Orthosia incerta

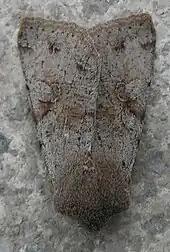
Gray variant

Forewing grey, varied with fuscous dusting and striation, and often more or less tinged with rufous; inner and outer lines, where visible, marked by dark dots on veins; submargmal line variable, sometimes obscure, at others pale, and preceded by a dark shade, which may be complete or broken up into three blotches; upper stigmata large, the reniform generally dark, both edged with pale; a strong thick median shade, sometimes bent at middle and entire, often marked only at costa and inner margin; hindwing pale or dark grey with dark cellspot and pale fringe. The markings are all clearer in the grey unsuffused forms: of these the chief are pallida Lampa from Sweden with the ground colour pale grey, finely striated with dark, and the two dotted cross lines;- "coerulescens" Tutt with the ground colour pale bluish grey; — "subsetaceus" Haw.which is dark slaty grey without reddish tinge, and "subcarnea" nov. [Warren] greyish flesh colour and praesubmarginal shades deep brown, the hindwing dull white with submarginal band and cellspot dark: of the darker forms "contracta" Esp. is suffused with rufous brown, leading up to "fuscatus" Haw. which is dark purplish liver colour; — "angustus" Haw. is a rarer form, mottled with chesnutbrown and fuscous; — "atra" Tutt and "rufa" Tutt are two equally rare forms, the former unicolorous sooty blackish, the latter bright reddish. These dark suffused forms are commoner in Britain, where the paler and more typical forms are rare. Still another form, apparently undescribed - olivacea nov. [Warren] has the forewing ashy grey with a strong olive flush; the median shade and the clouds before submarginal line also deeper olive; of two males one is much more varied with olive fuscous and with the lines better marked than the other; the female is wholly dark olive fuscous, with the edges of the stigmata and the submarginal line paler; in all 3 the reniform stigma is broader and less oblique than in typical incerta; the hindwing varies from pale to dark grey with an olive tinge, with dark cellspot and whitish fringe. 2 males, 1 female, together with some more or less typical specimens, from Cedre, Hautes Pyrenees. "Orthosia incerta" is difficult to certainly distinguish from its congener "Orthosia populeti" (Fabricius, 1781).See Townsend et al.